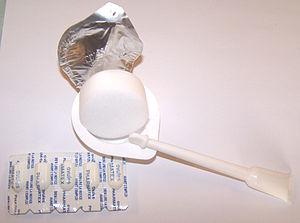
Les spermicides sont des substances s'attaquant aux spermatozoïdes. Ils sont utilisés à visée contraceptive.